1979 Fastnet Race

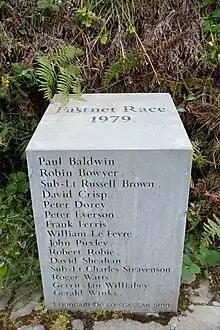
Memorial to the 15 competitors who died in the 1979 Fastnet Race, Lissarnona, Cape Clear Island, Cork, Ireland; the 6 spectator names were added later.

The 1979 Fastnet Race was the 28th Royal Ocean Racing Club's Fastnet Race, a yachting race held generally every two years since 1925 on a course from Cowes direct to the Fastnet Rock and then to Plymouth via south of the Isles of Scilly. In 1979, it was the climax of the five-race Admiral's Cup competition, as it had been since 1957. Immediately, and ever since, the 1979 race has been known worldwide as the deadliest in yachting history.